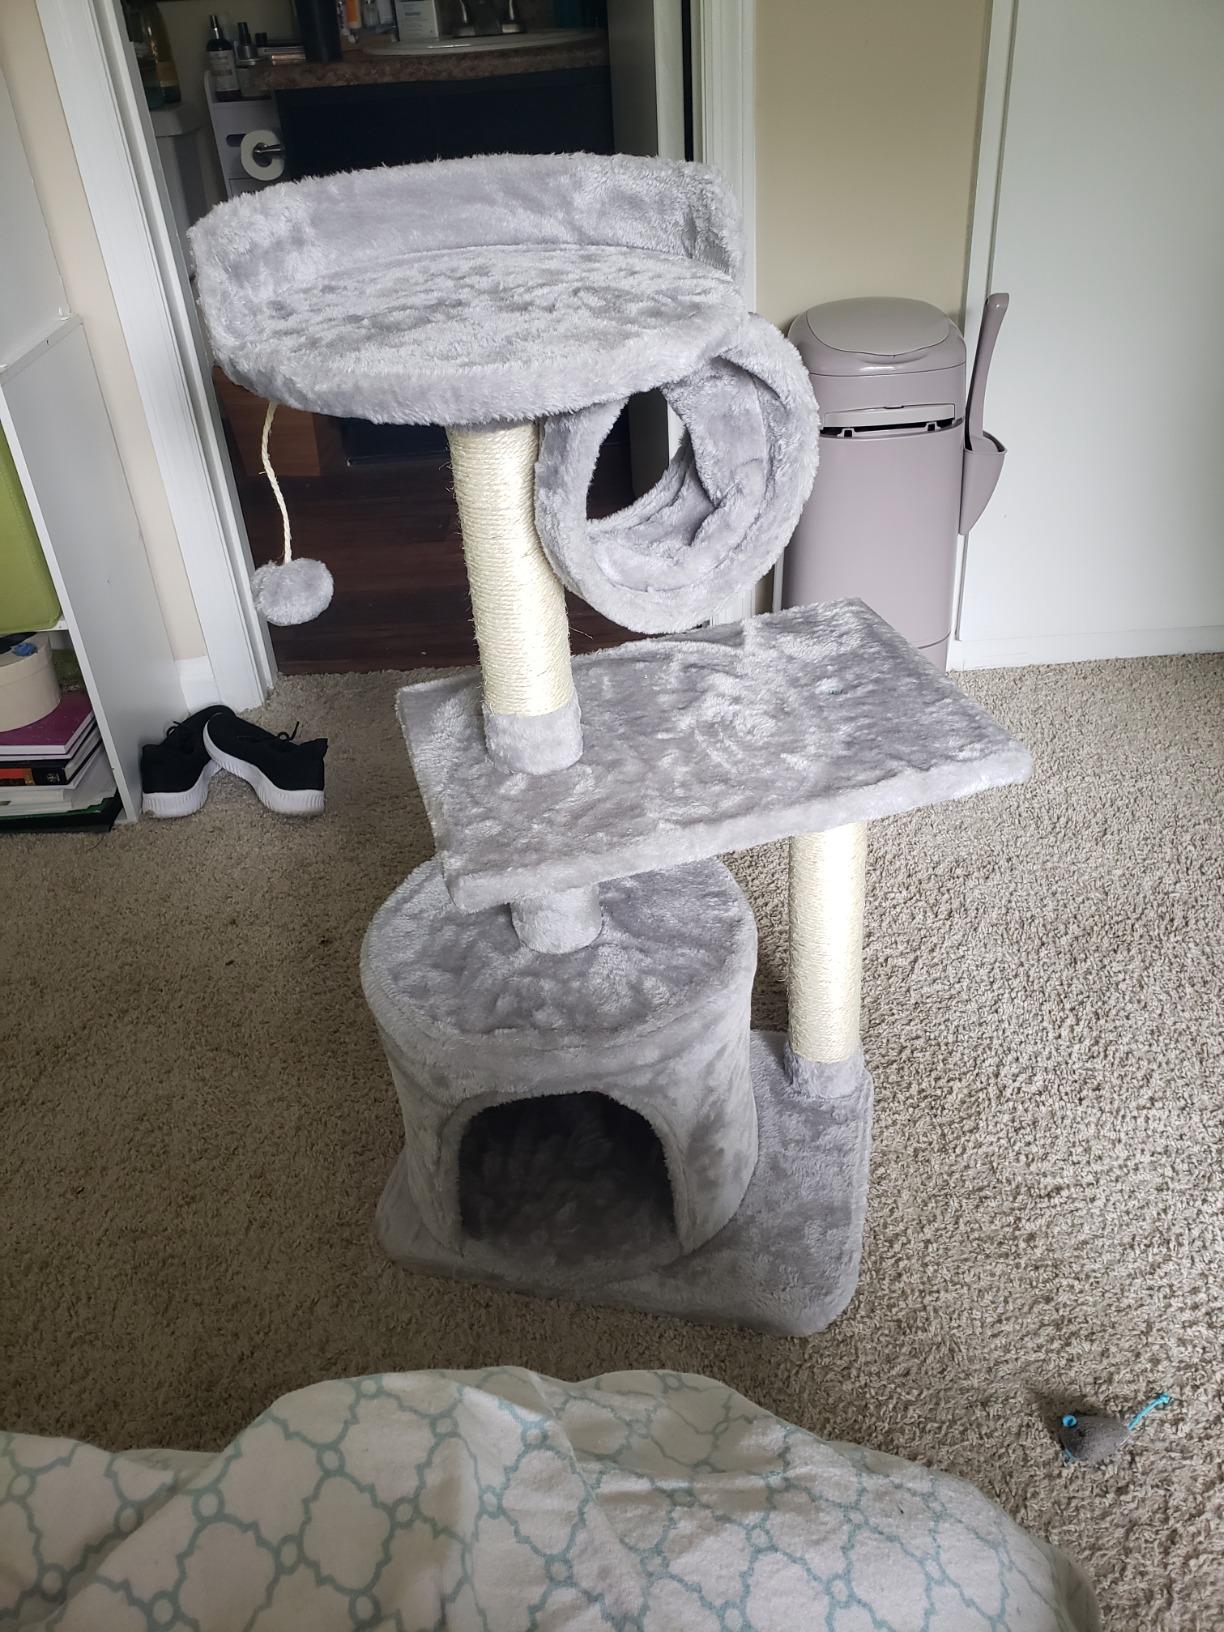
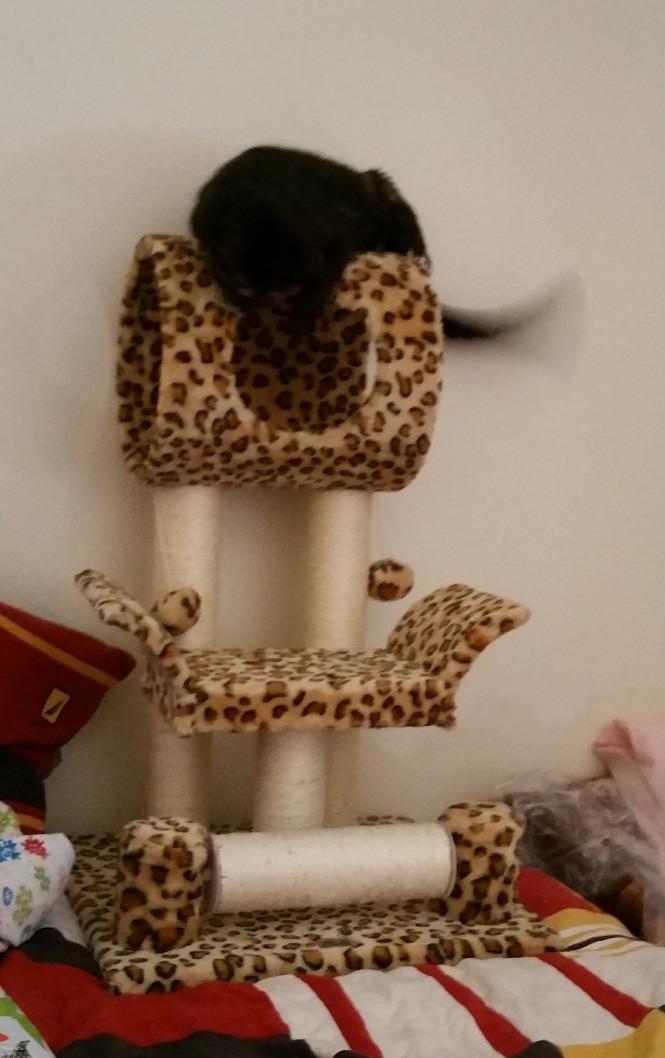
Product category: items_cat tree
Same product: no